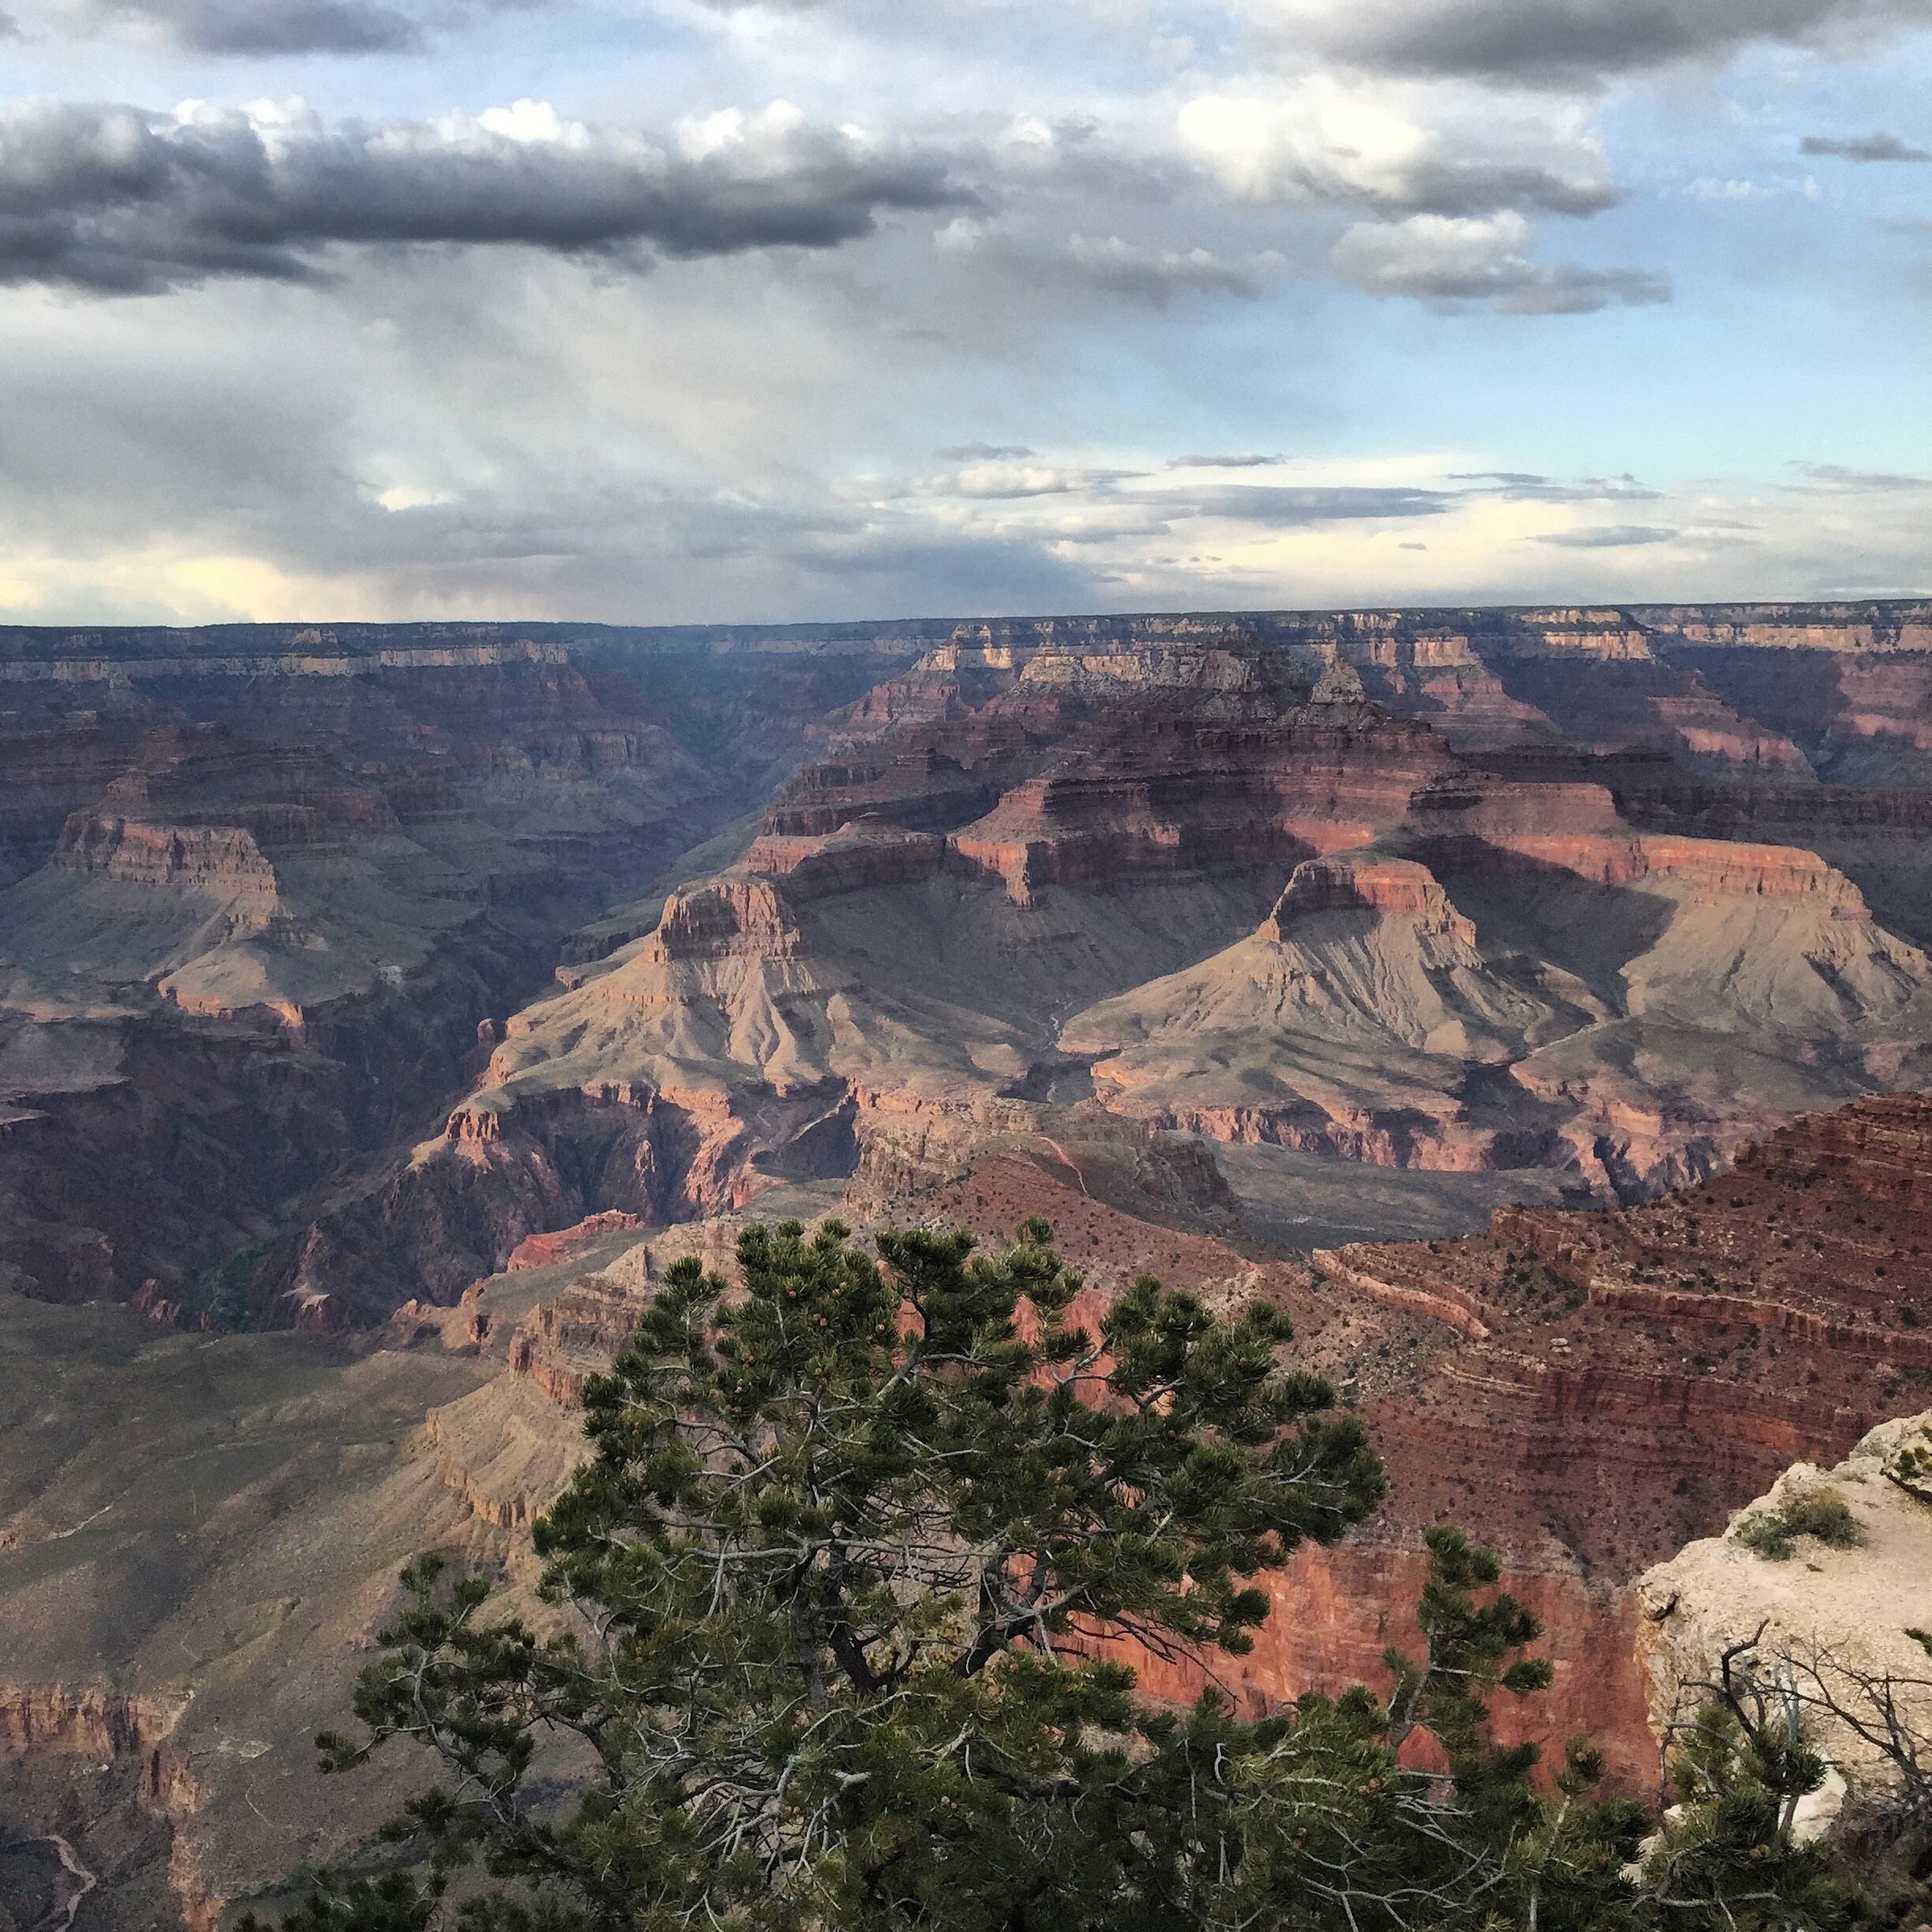
landscape, rock, mountain, valley, canyon, terrain, geology, badlands, plateau, landform, aerial photography, geographical feature